For Loss or Theft of Cattle

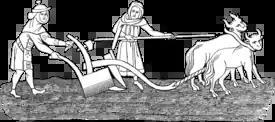
Facsimile of a miniature in an Anglo-Saxon manuscript with oxen pulling a plough

"For Loss or Theft of Cattle," or "For Loss of Cattle," is the name given to three Anglo-Saxon metrical charms that were intended for use in keeping cattle from being stolen and ensuring their return.